Jump (transportation company)

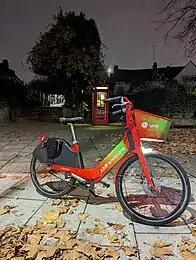
A Jump bike with a 'JUMP is now Lime' wrap applied

In June 2020, Lime re-launched JUMP bikes in many major US and European cities. This relaunch changed prices to match those of Lime's. In August, Lime officially integrated JUMP bikes into their app. This new integration now allowed for users to book a ride up to 30 minutes in advance, 15 minutes more than what was offered in the Uber app. As of September 2020, JUMP bikes are now available in both Lime and Uber apps.